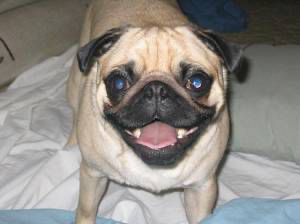
Animal: dog
Breed: pug